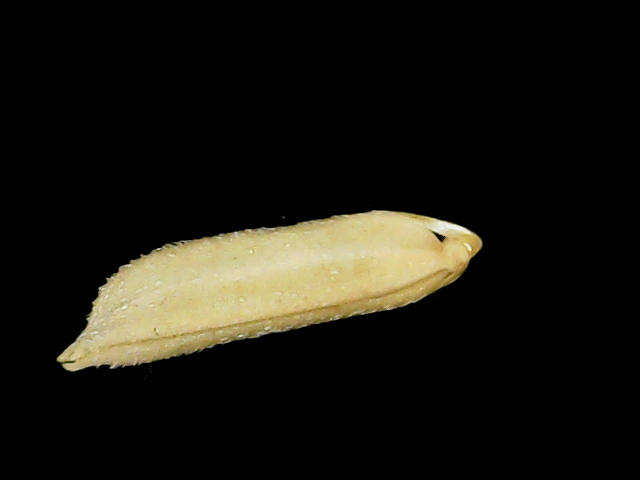
Rice variety: Binadhan19